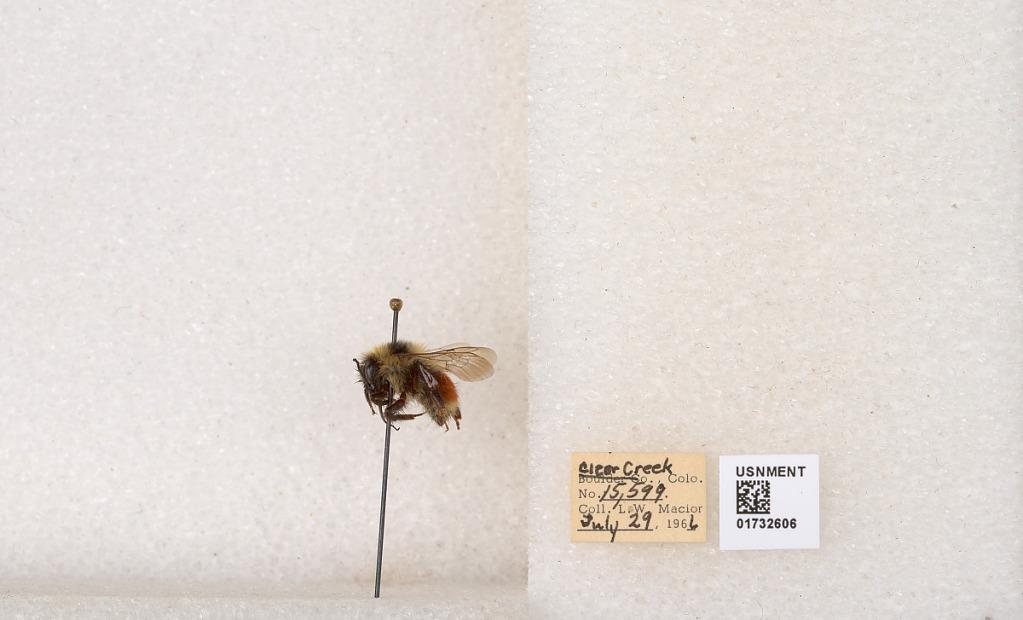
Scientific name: Bombus (Pyrobombus) sylvicola Kirby
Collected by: L. Macior
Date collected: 1966-7-29
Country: United States
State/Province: Colorado
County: Clear Creek
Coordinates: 39.7006, -105.694